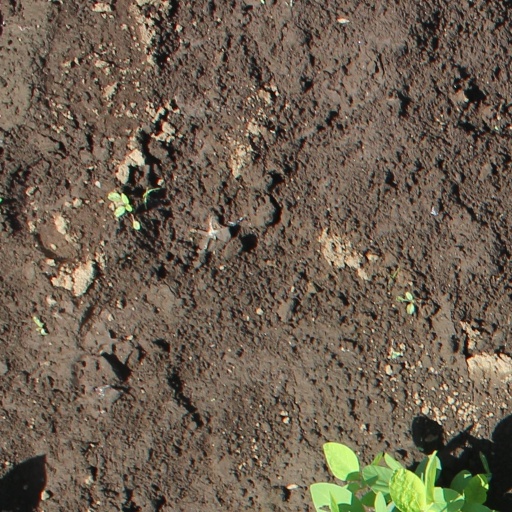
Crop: soybean